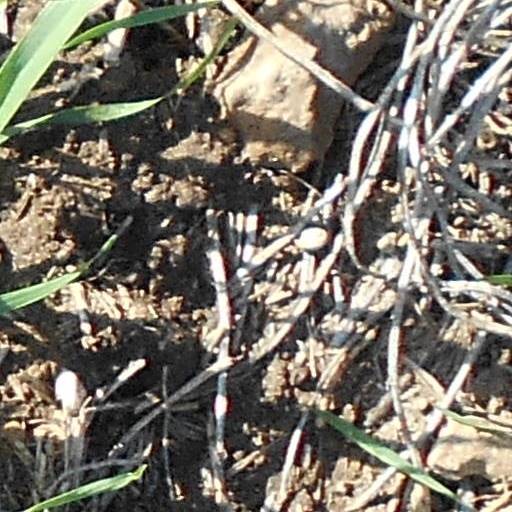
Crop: wheat